David Schley Schaff

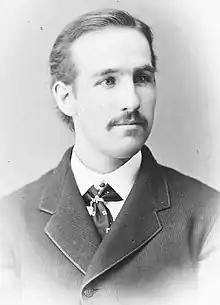

David Schley Schaff (October 17, 1852 – March 2, 1941) was an American Presbyterian clergyman, educator, and pioneer of American football.